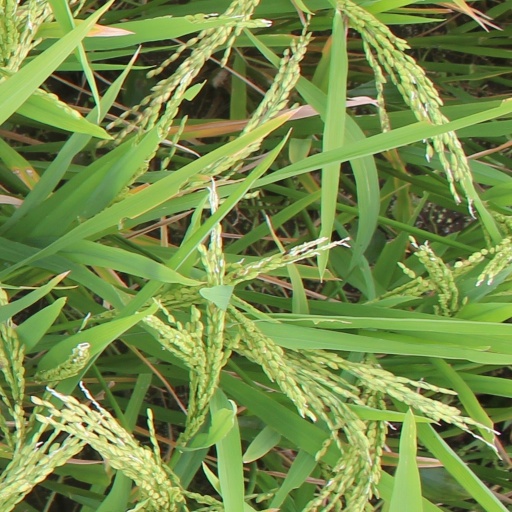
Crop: rice